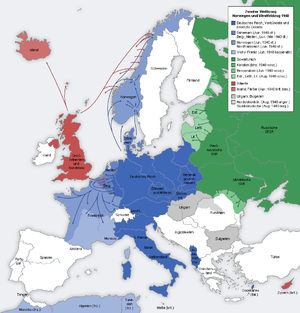
Operation Weserübung
Operation Weserübung, 9. april 1940
Operation Weserübung var den tyske kodebetegnelse for invasionen af Danmark og Norge under 2. verdenskrig.